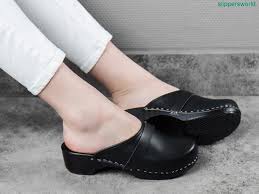
Label: Clog